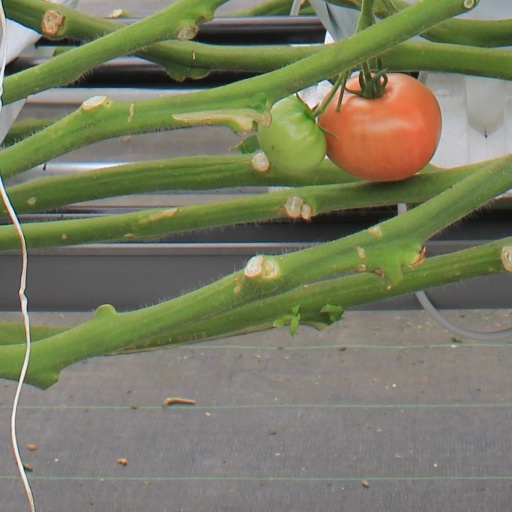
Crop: tomato